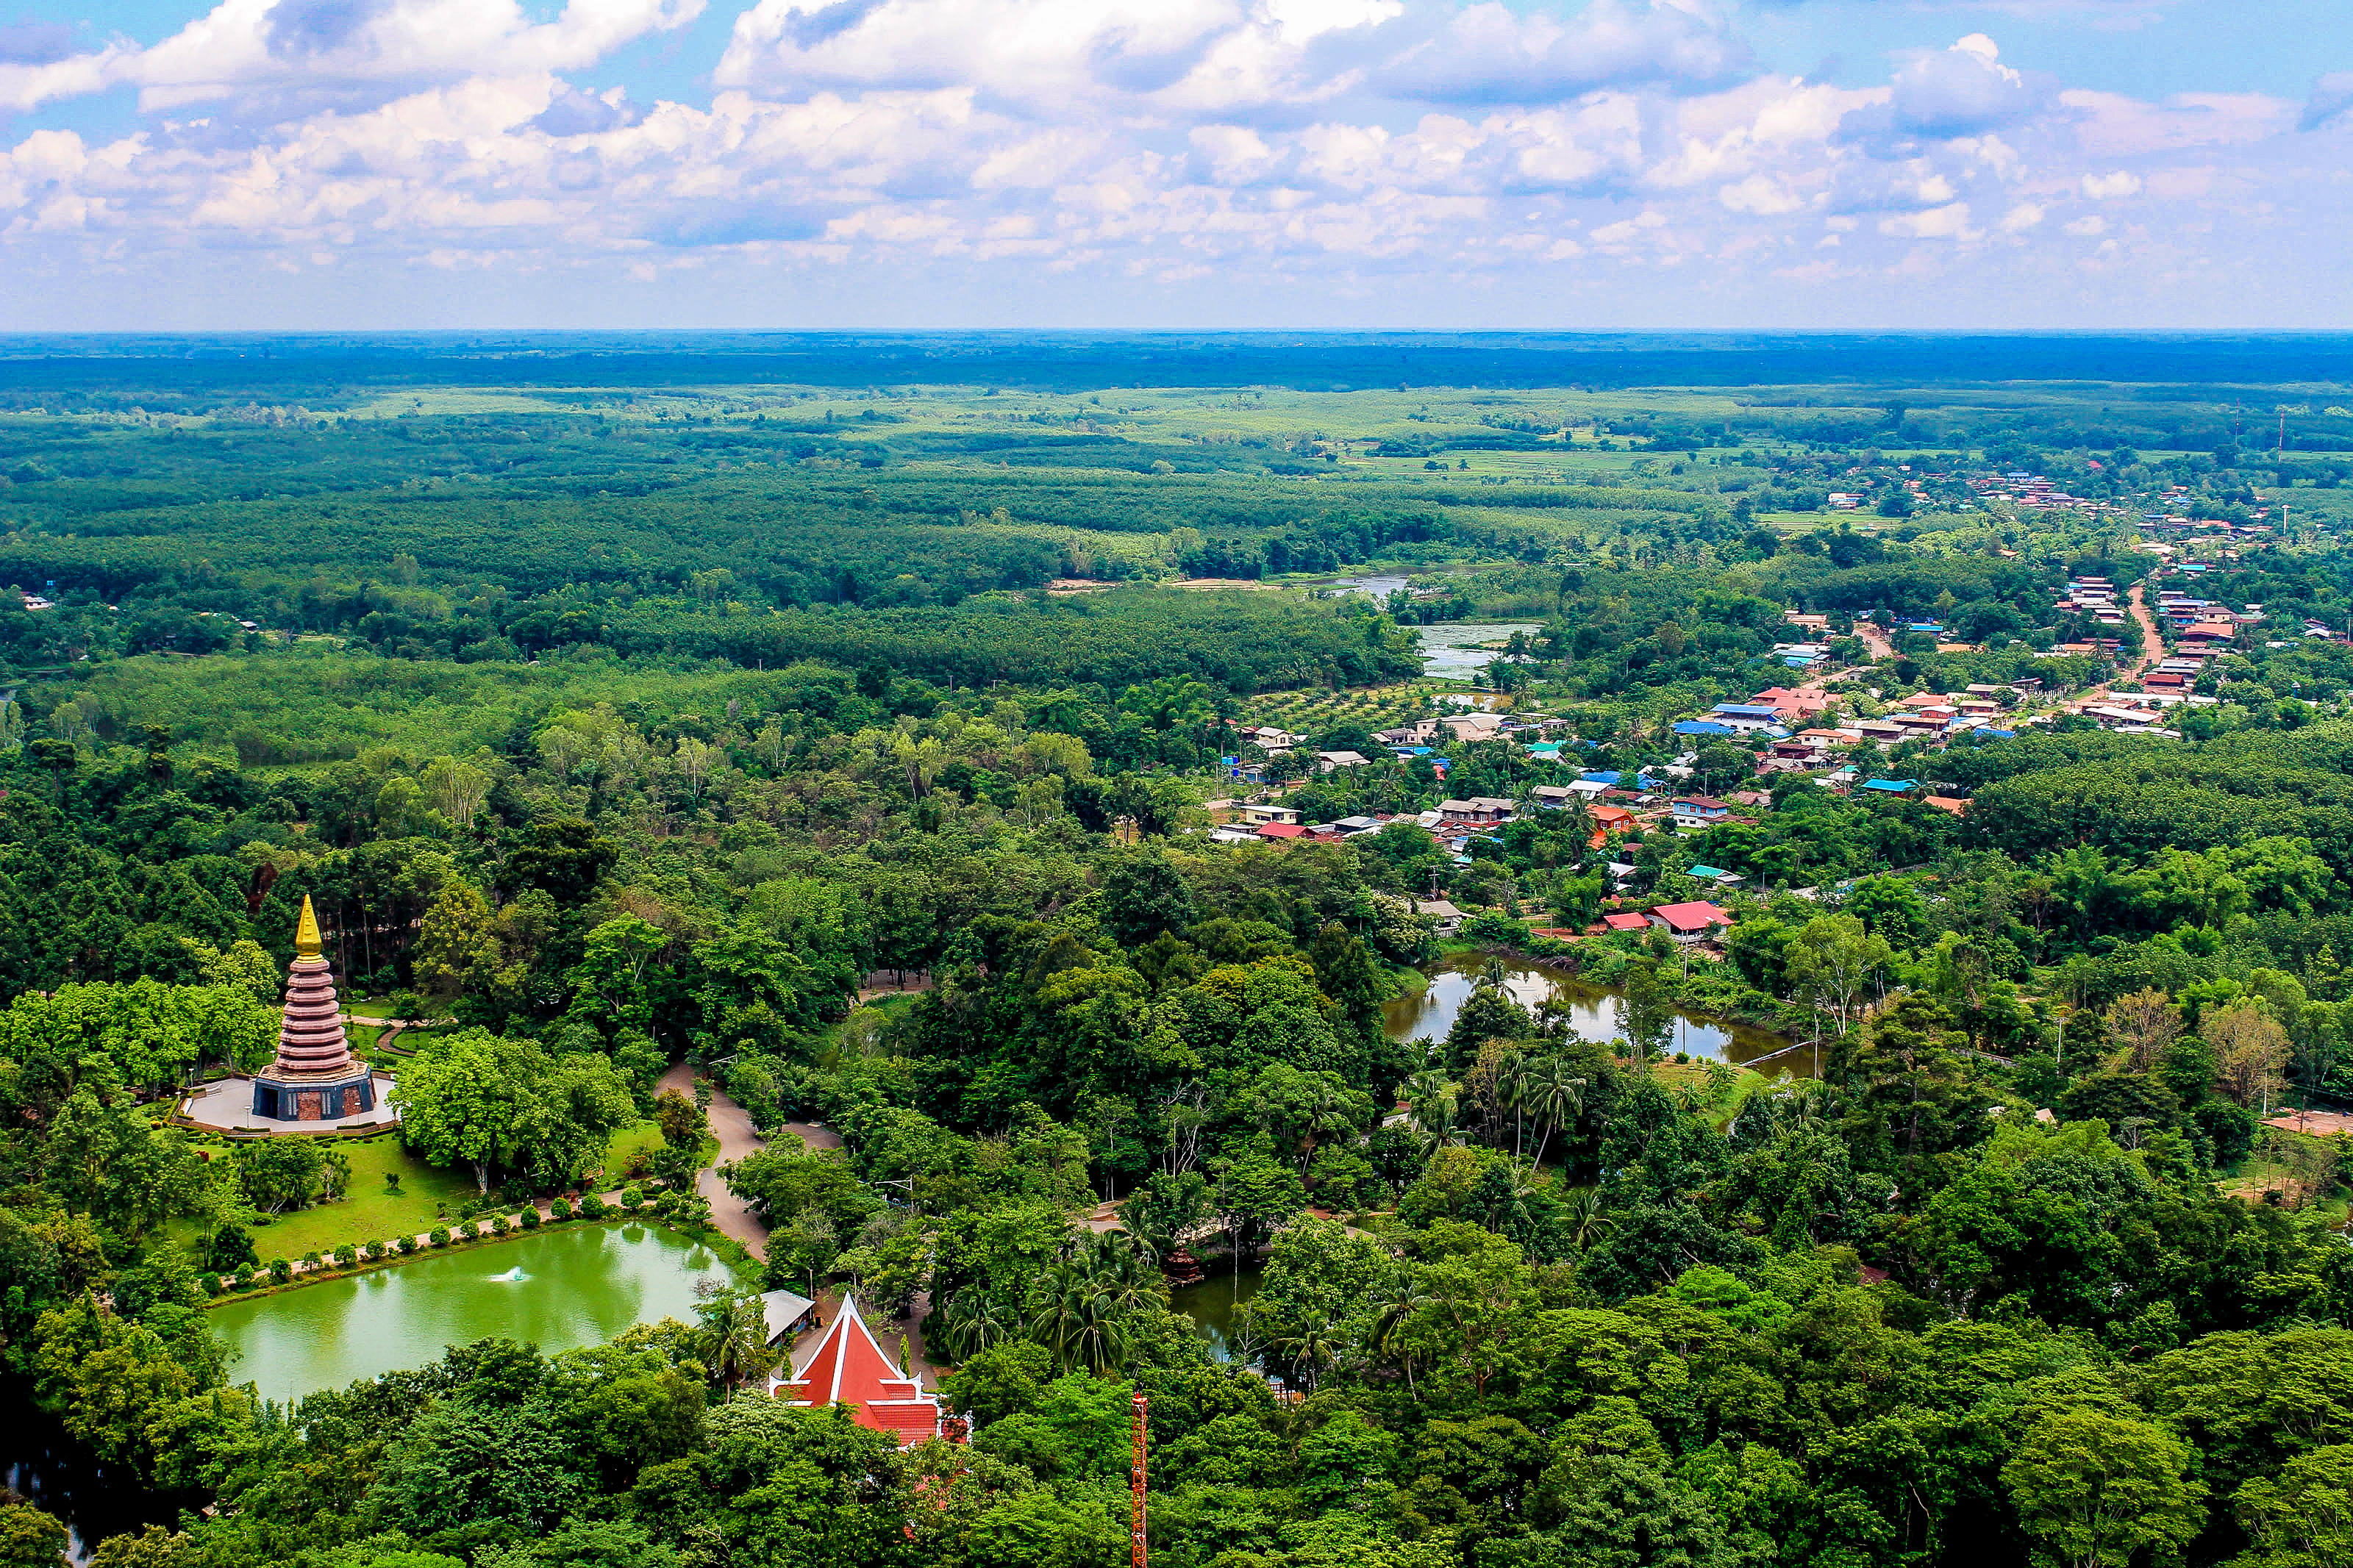
old, outdoors, thai, thailand, tok, landscape, park, religion, phu, temple, tree, travel, buddhism, background, asian, architecture, art, asia, building, bungkan, green, forest, wat, tourism, siam, pray, religious, pagoda, nature, phutok, sky, bird's eye view, vegetation, cloud, city, aerial photography, mount scenery, hill station, leaf, tourist attraction, daytime, biome, hill, mountain, metropolitan area, suburb, plant, national park, village